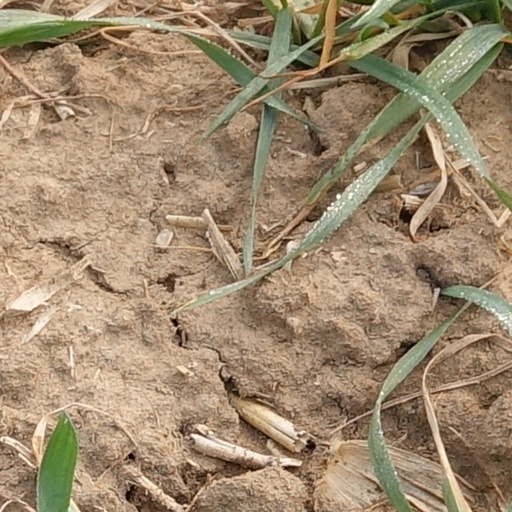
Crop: wheat